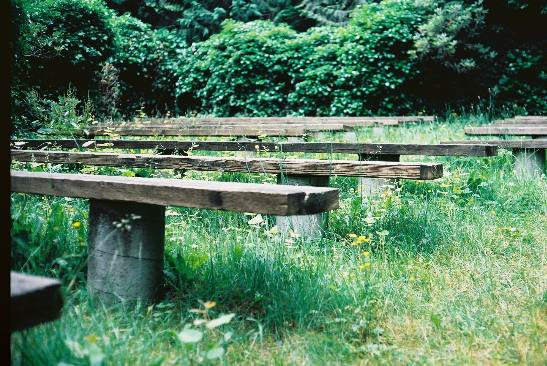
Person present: No